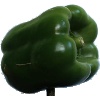
Label: Pepper Green 1